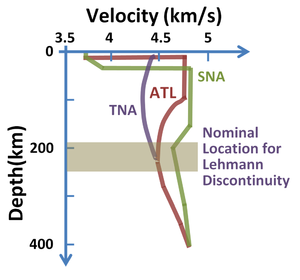
Vitesse de propagation des ondes S dans le manteau supérieur, dans trois régions typiques
On a donné le nom de discontinuité de Lehmann à deux discontinuités sismiques à l'intérieur de la Terre, sans rapport entre elles mais toutes deux découvertes par la sismologue danoise Inge Lehmann.